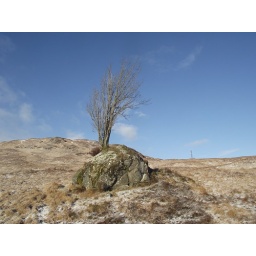
Stranded tree, tree growing from rock in Bridge of Orchy.